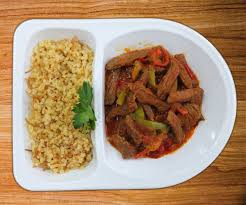
Yemek: et_sote